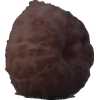
Label: orange_peeled